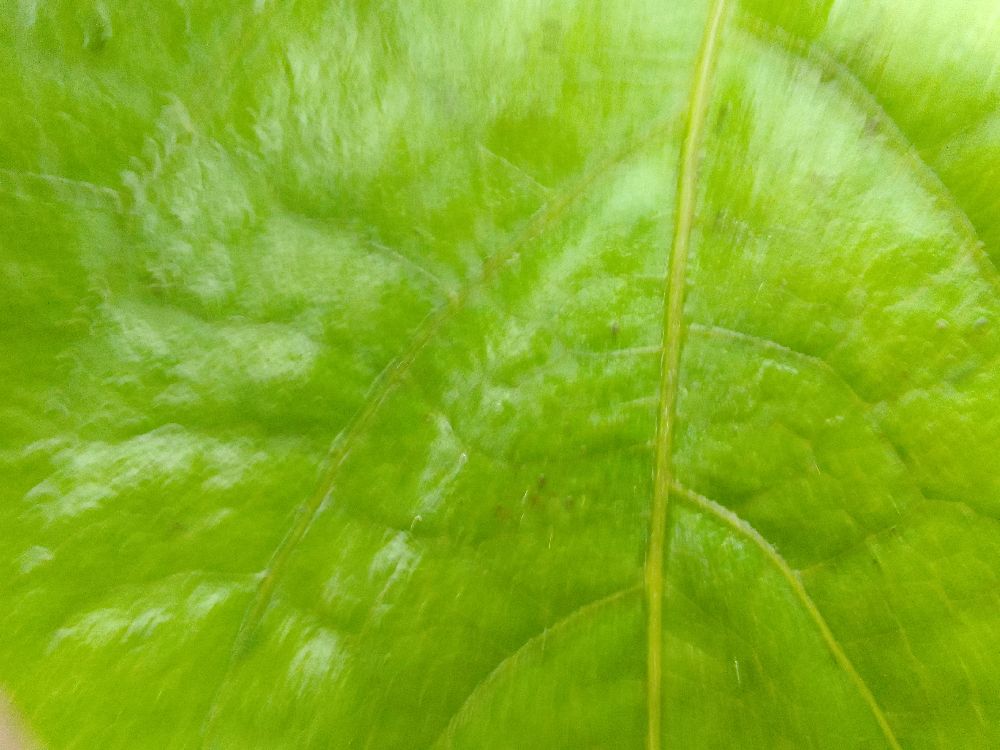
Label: healthy